2018 Stanley Cup Final

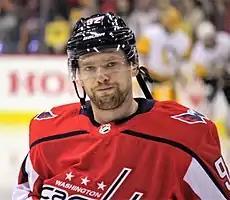
Evgeny Kuznetsov scored four assists in Game 4.

During the first period, a penalty called on Colin Miller for tripping allowed T. J. Oshie to give Washington the first lead. The Capitals extended the lead after Evgeny Kuznetsov fed a pass to Tom Wilson who fired a wrist shot past Marc-Andre Fleury. Devante Smith-Pelly then gave Washington a 3–0 lead after a pass by Matt Niskanen deflected off Vegas forward Jonathan Marchessault to the stick of Smith-Pelly, who scored top-shelf on Fleury. Even with the Golden Knights more than doubling the shots of Washington, John Carlson gave the Capitals a 4–0 lead, firing a slap shot on the power-play. In the third period, Vegas ended the shutout as James Neal scored just as Evgeny Kuznetsov's tripping penalty had expired. Reilly Smith cut the deficit to two goals, scoring on the backhand past Braden Holtby. Washington restored a three-goal lead during a four-on-four; as Nicklas Backstrom fed an open Michal Kempny, firing the shot past Fleury. Brett Connolly added an insurance goal with less than two minutes remaining, giving the Capitals a commanding 6–2 lead.